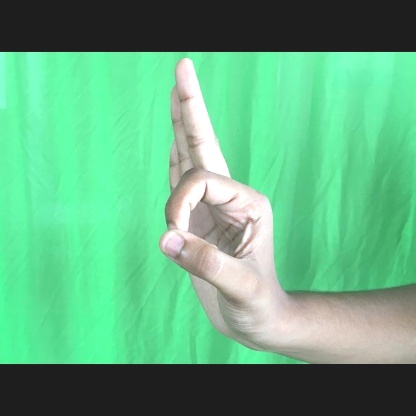
Mudra: Aralam